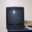
Label: television